Electromagnetic propulsion

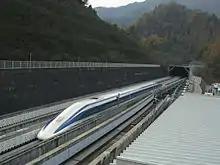
SCMaglev on the Yamanashi test track in Japan in November 2005

Electromagnetic propulsion is utilized in transportation systems to minimize friction and maximize speed over long distances. This has mainly been implemented in high-speed rail systems that use a linear induction motor to power trains by magnetic currents. It has also been utilized in theme parks to create high-speed roller coasters and water rides.